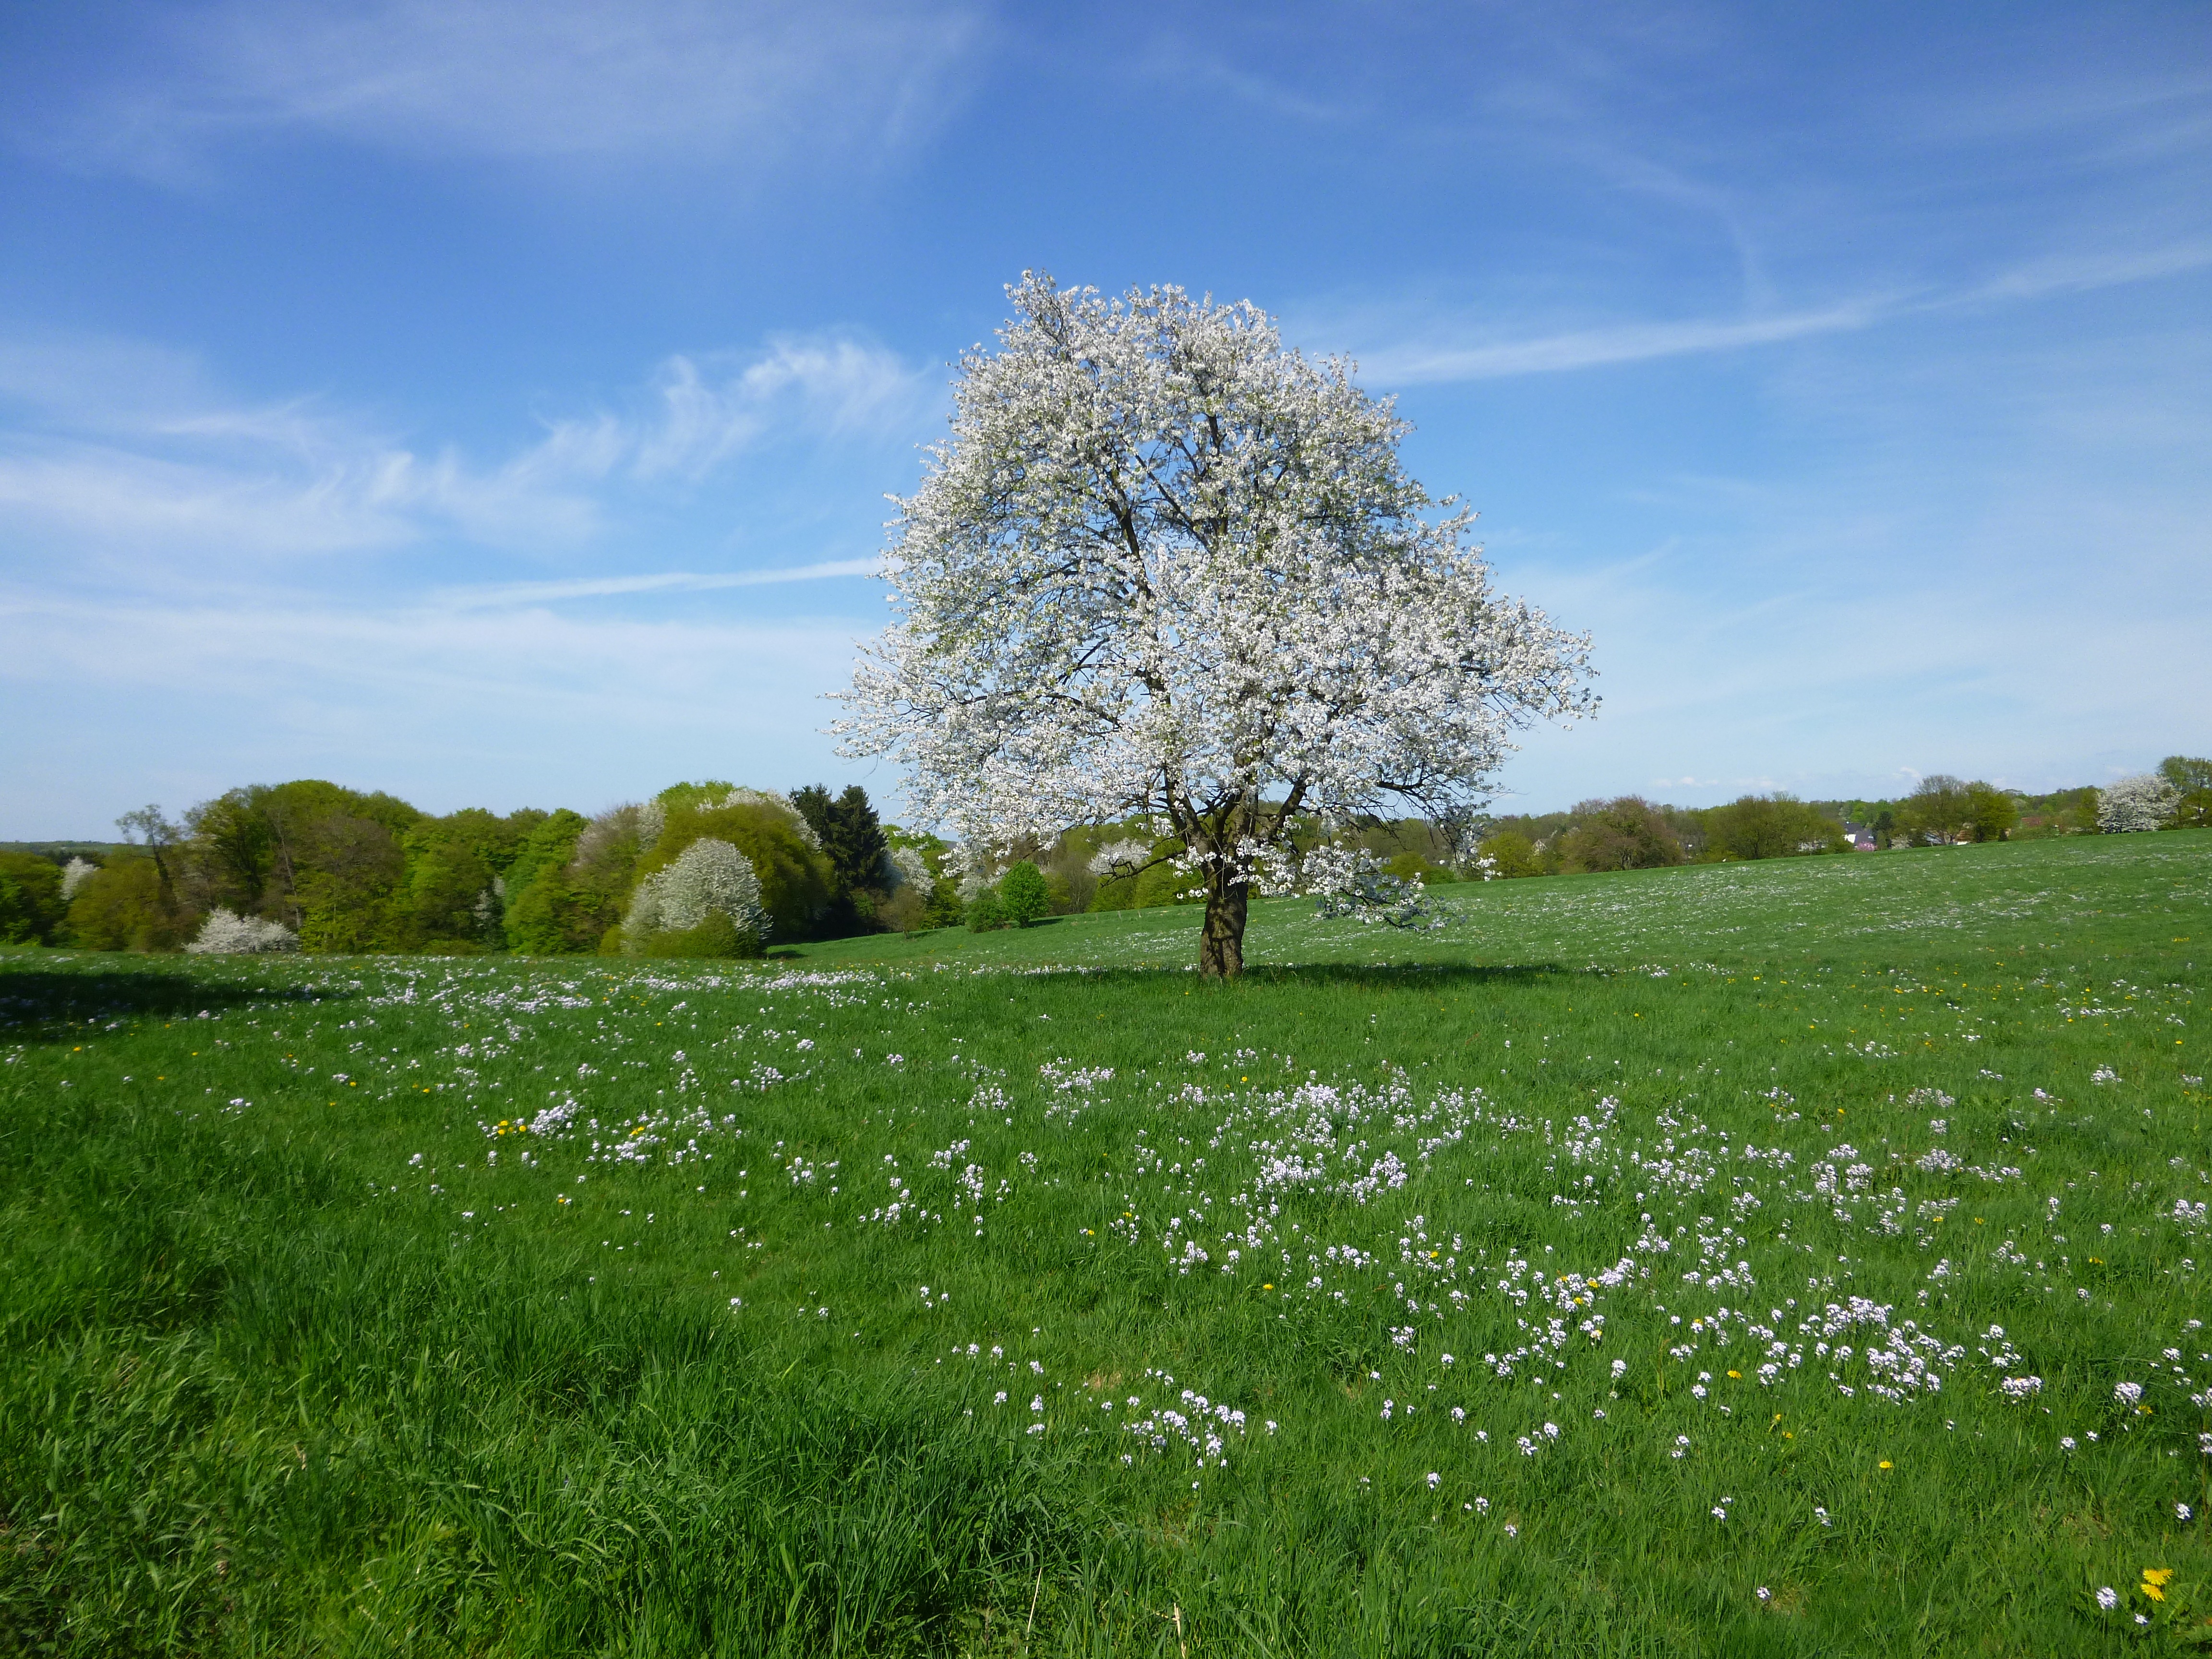
landscape, tree, nature, grass, blossom, plant, sky, field, farm, lawn, meadow, prairie, sunlight, hill, flower, spring, green, pasture, agriculture, lonely, flora, plain, wildflower, grassland, shrub, woodland, habitat, ecosystem, white blossom, rural area, natural environment, grass family, woody plant